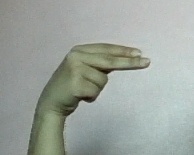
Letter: ain